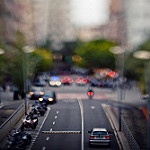
Label: street